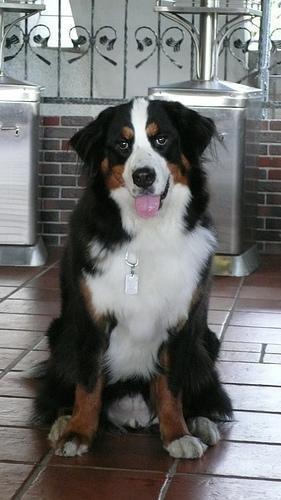
Bernese_mountain_dog